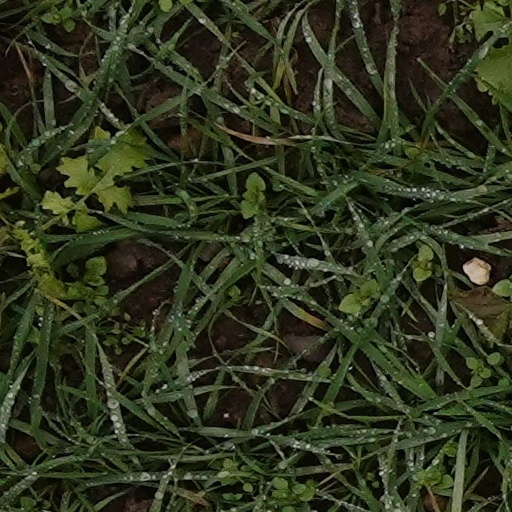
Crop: wheat